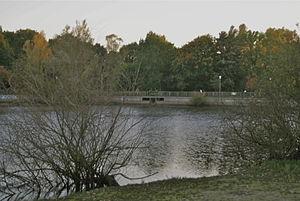
Hambourg (Allemagne): Seebek: bassin d'orage